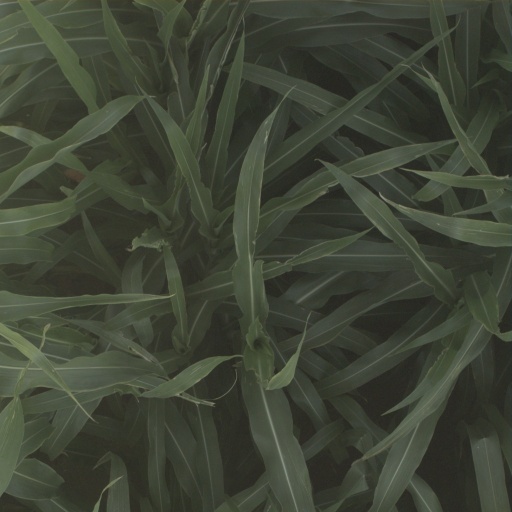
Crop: sorghum